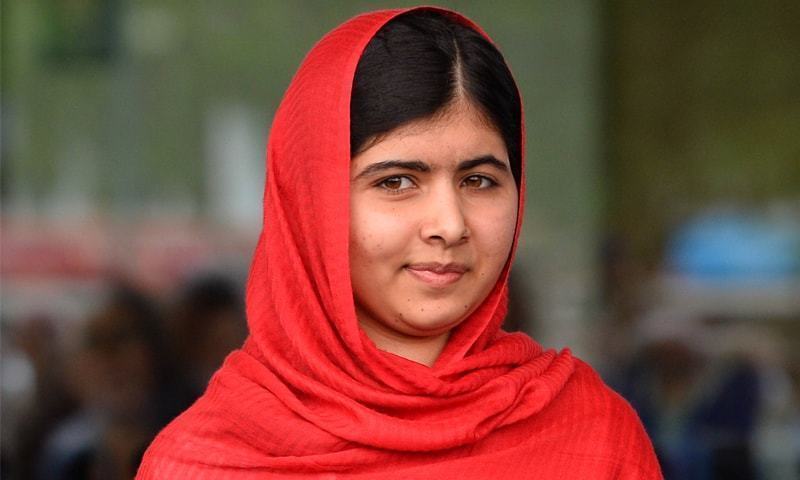
Gender: women